Battle of Juncal

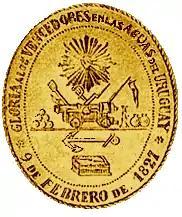
Medal of the victors of Juncal

Mariath's orders were to use his ten vessels to overcome the fortifications at Martín García, attack the Argentine rear, and reinforce the Third Division.